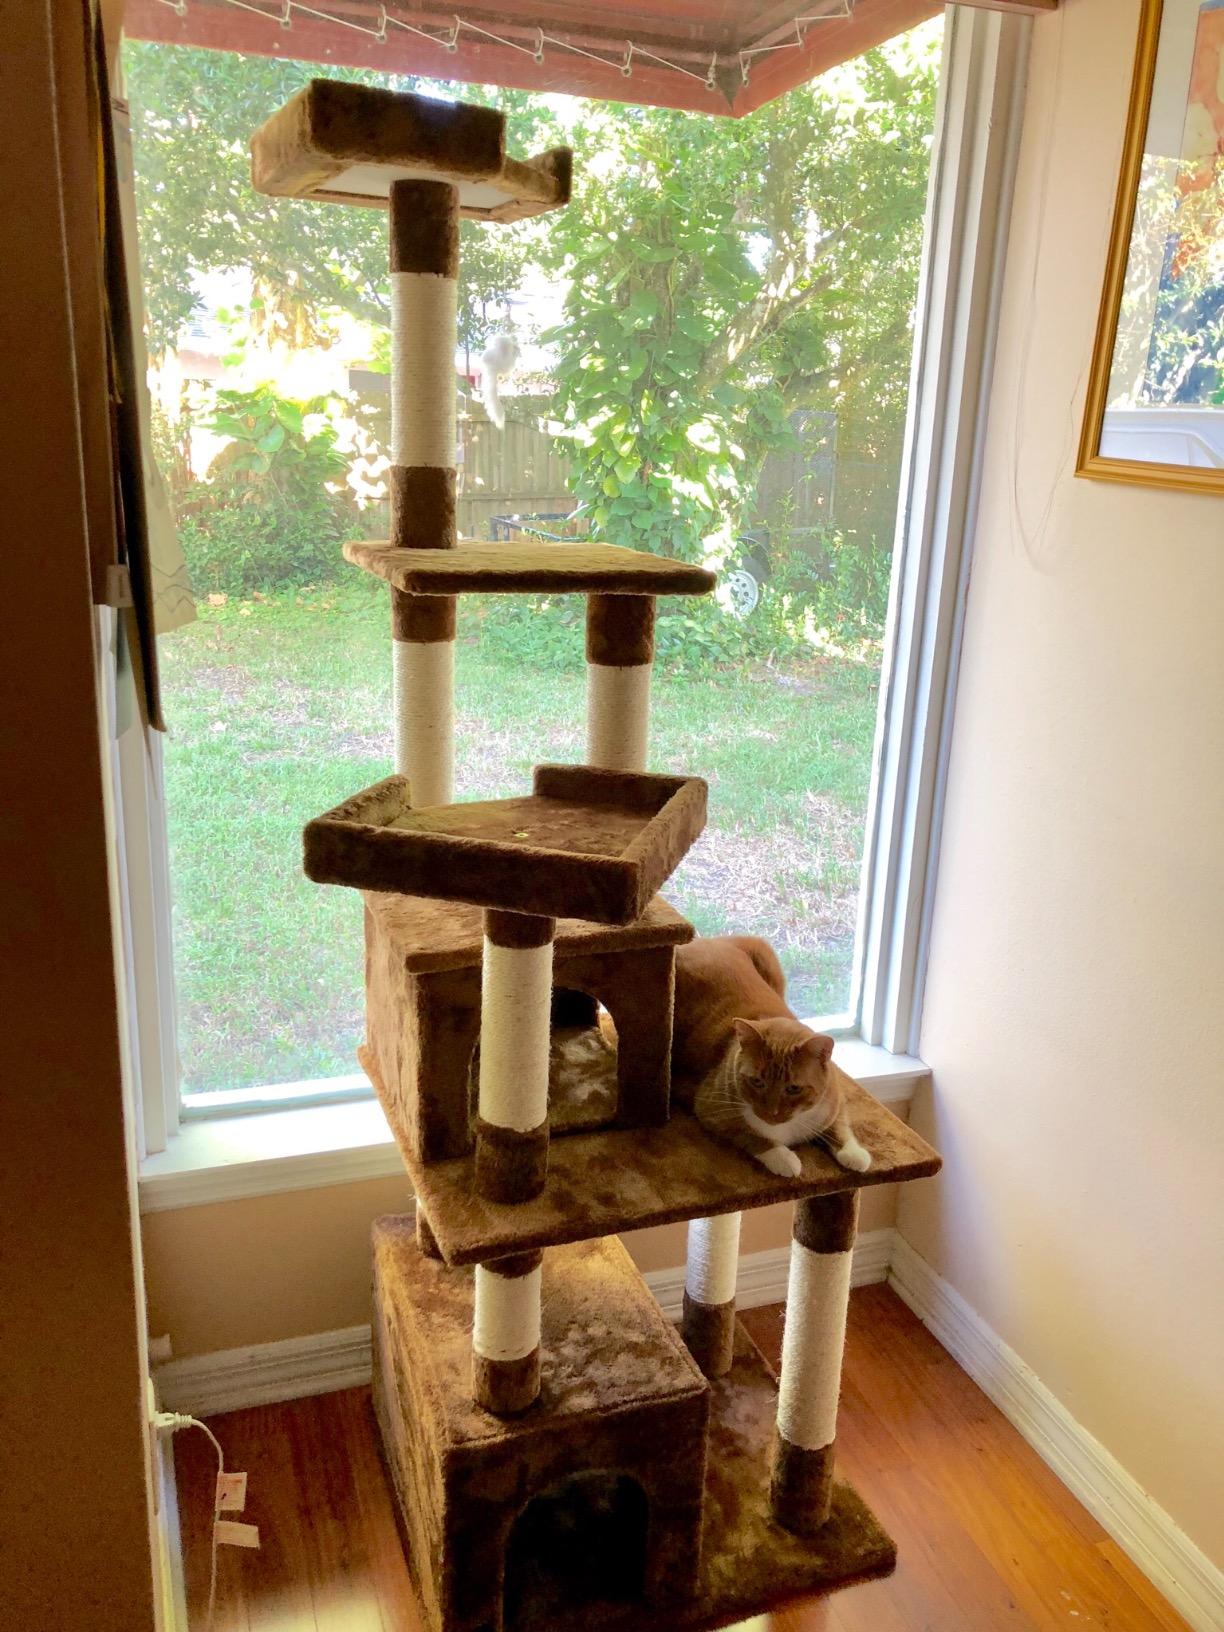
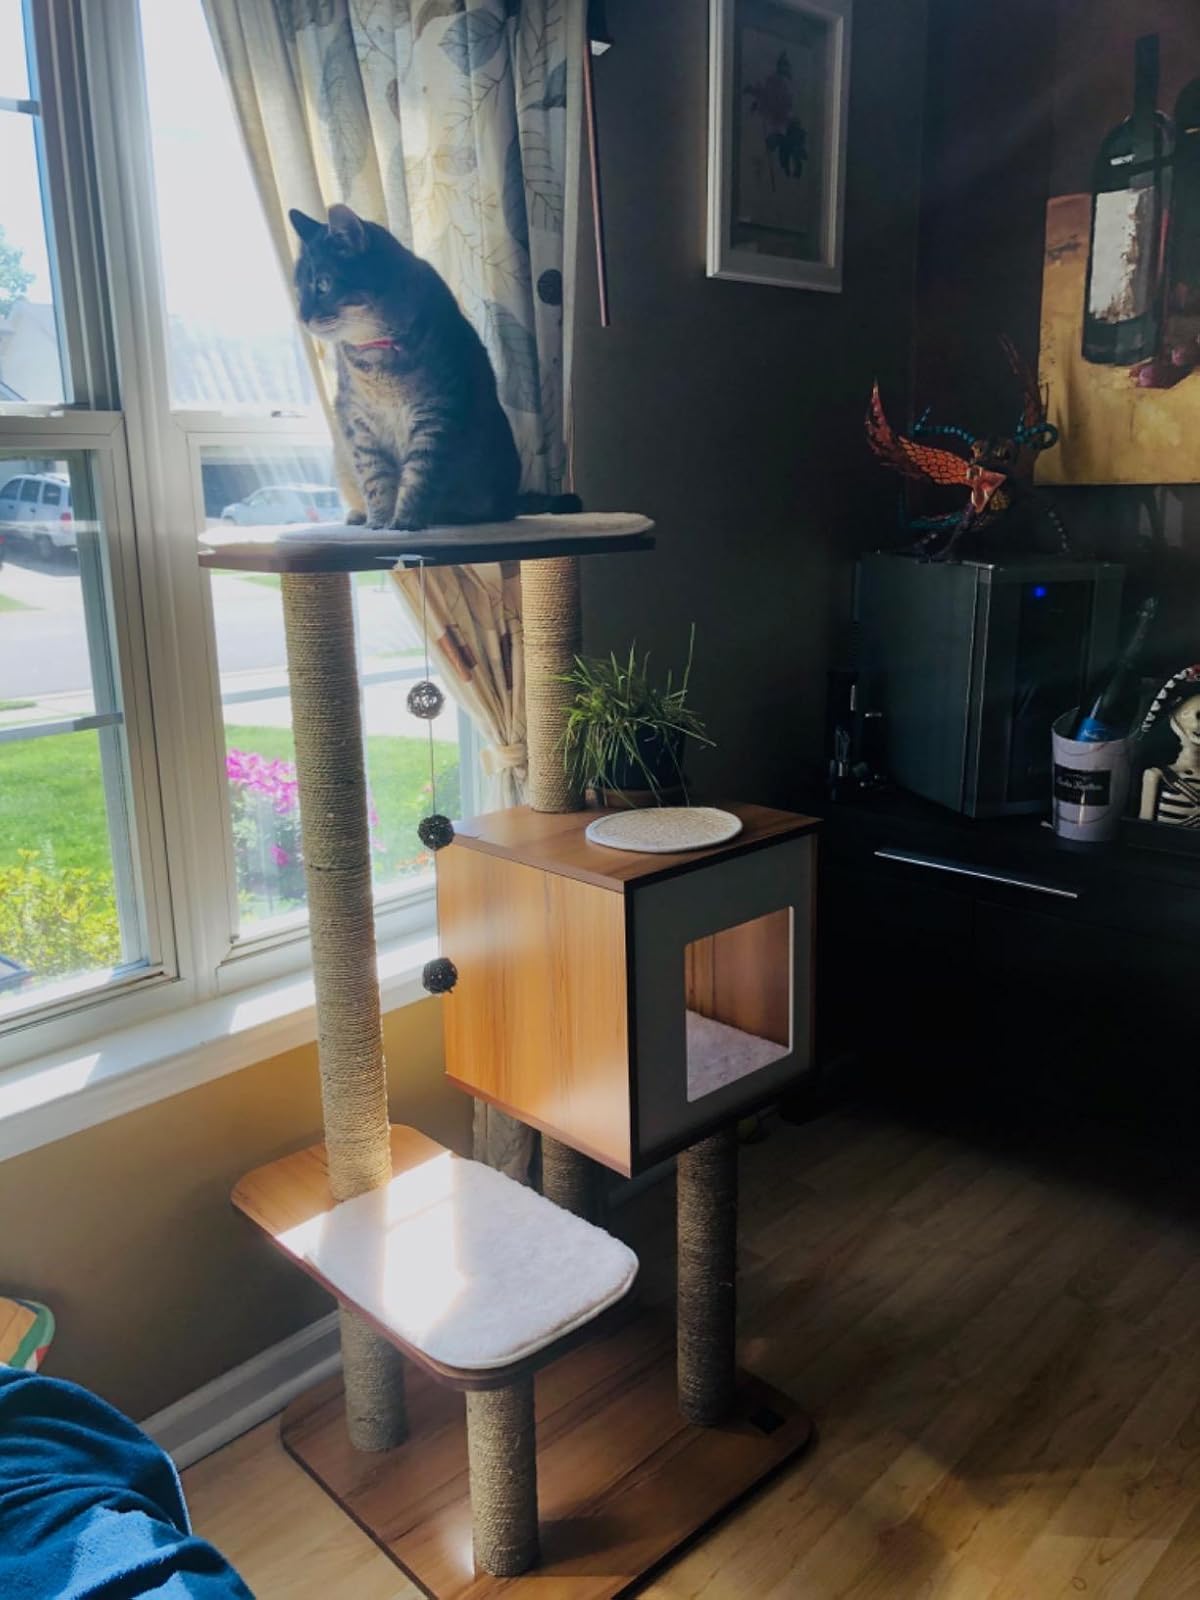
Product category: items_cat tree
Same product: no